Benjamin Franklin Medal (American Philosophical Society)

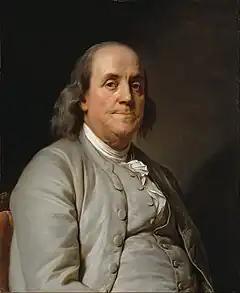
Benjamin Franklin, after whom this medal is named. A portrait made by Joseph Duplessis (ca. 1785).

The Benjamin Franklin Medal presented by the American Philosophical Society located in Philadelphia, Pennsylvania, U.S.A., also called Benjamin Franklin Bicentennial Medal, is awarded since 1906. The originally called "Philosophical Society" was founded in 1743 by Benjamin Franklin. The award was created to remember the 200th anniversary of the birthday of Franklin. The Museum of Fine Arts in Boston has this medal in its collection.